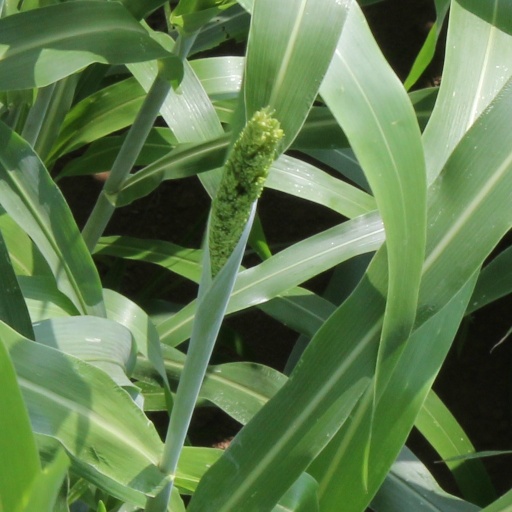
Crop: sorghum